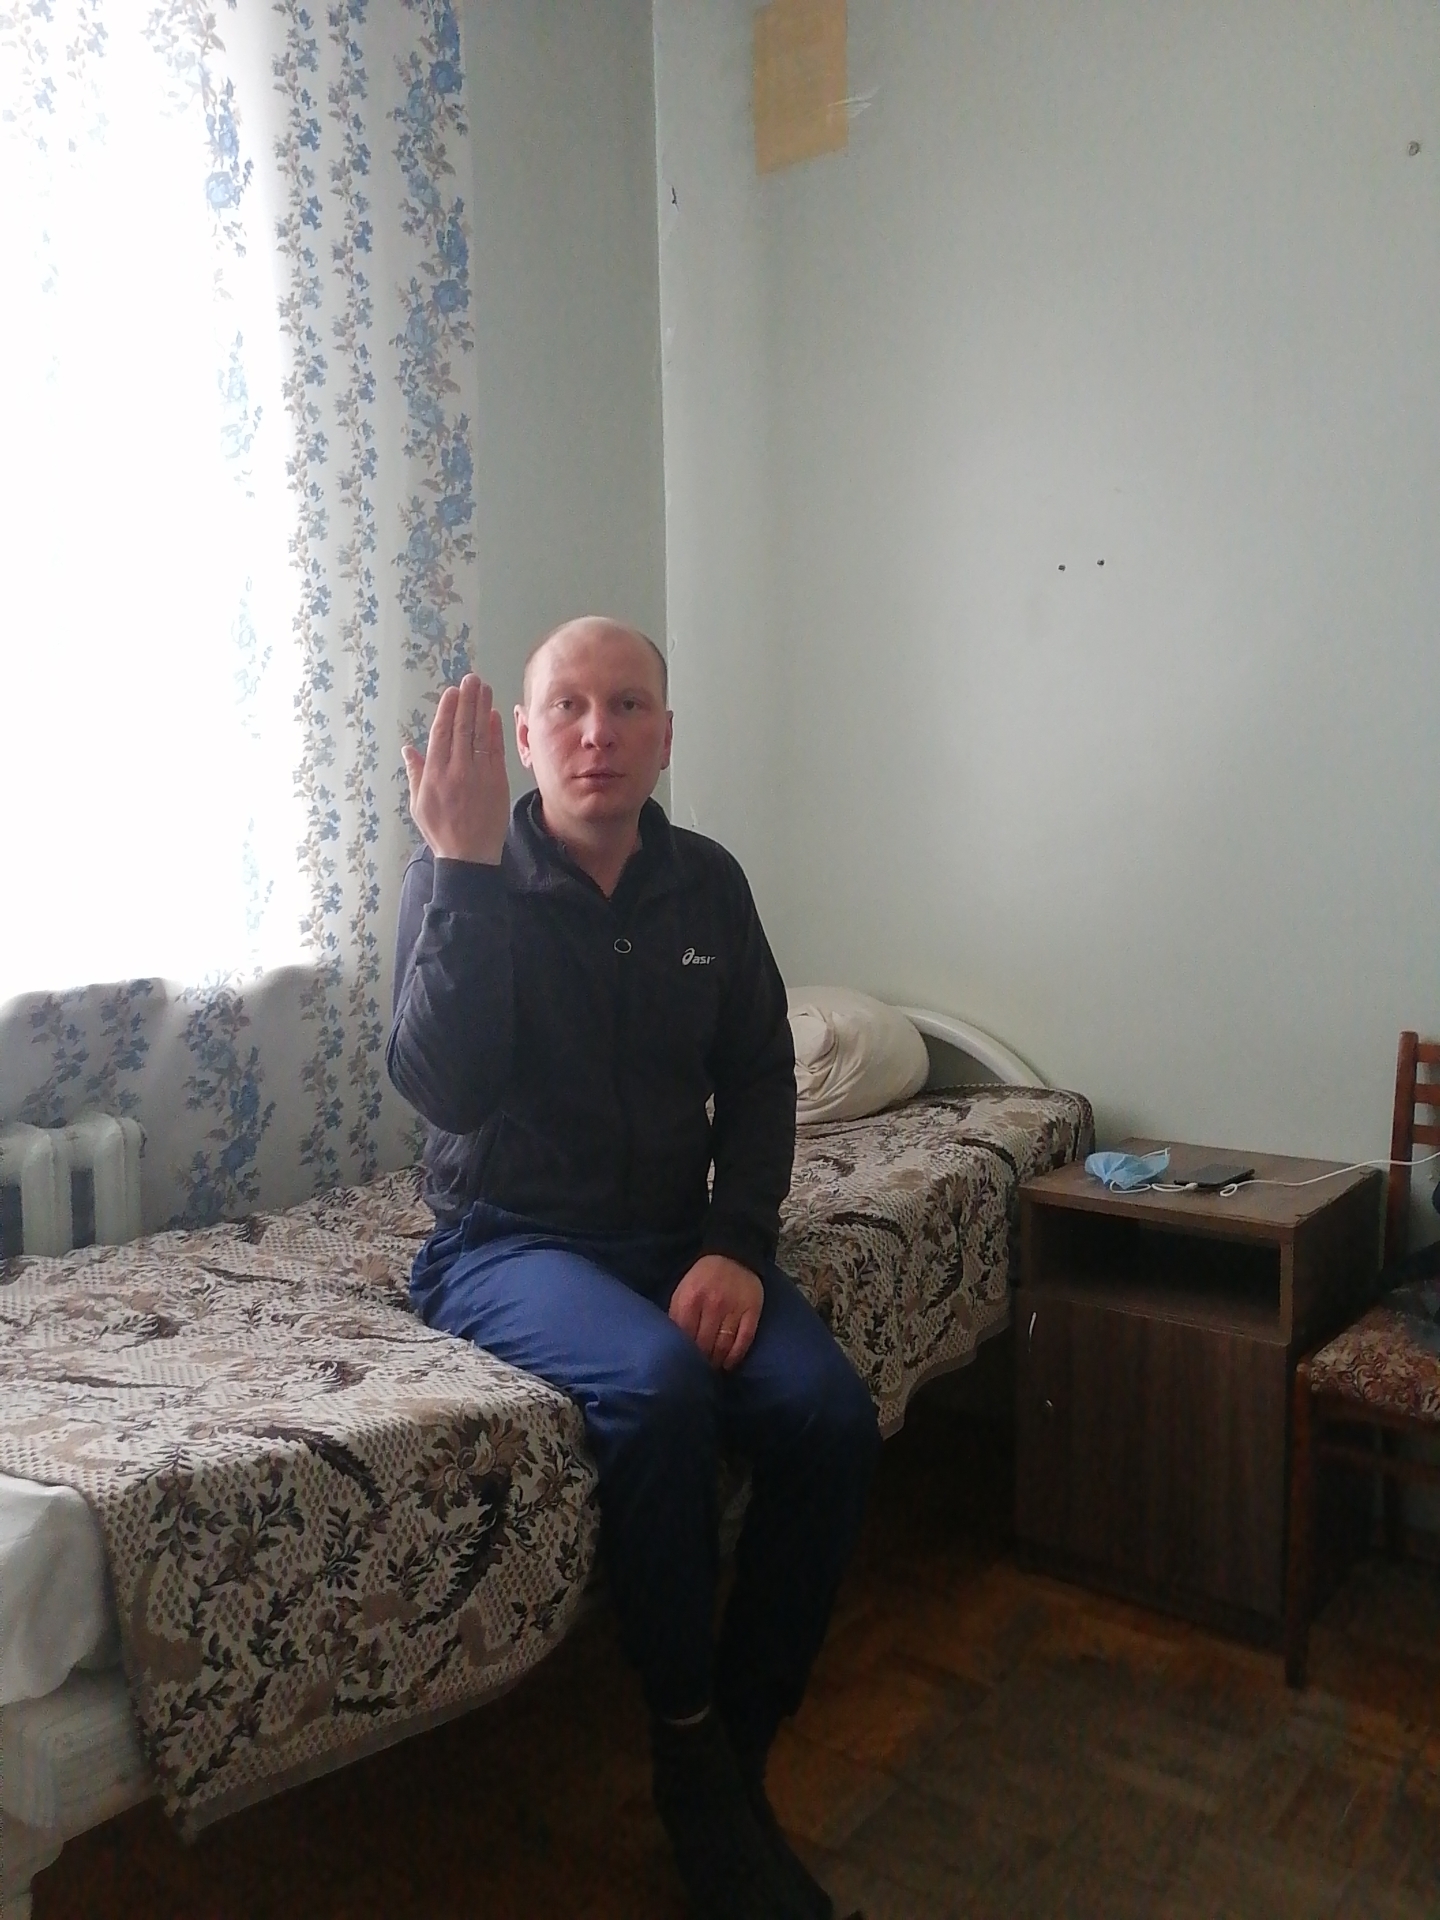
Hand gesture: stop_inverted